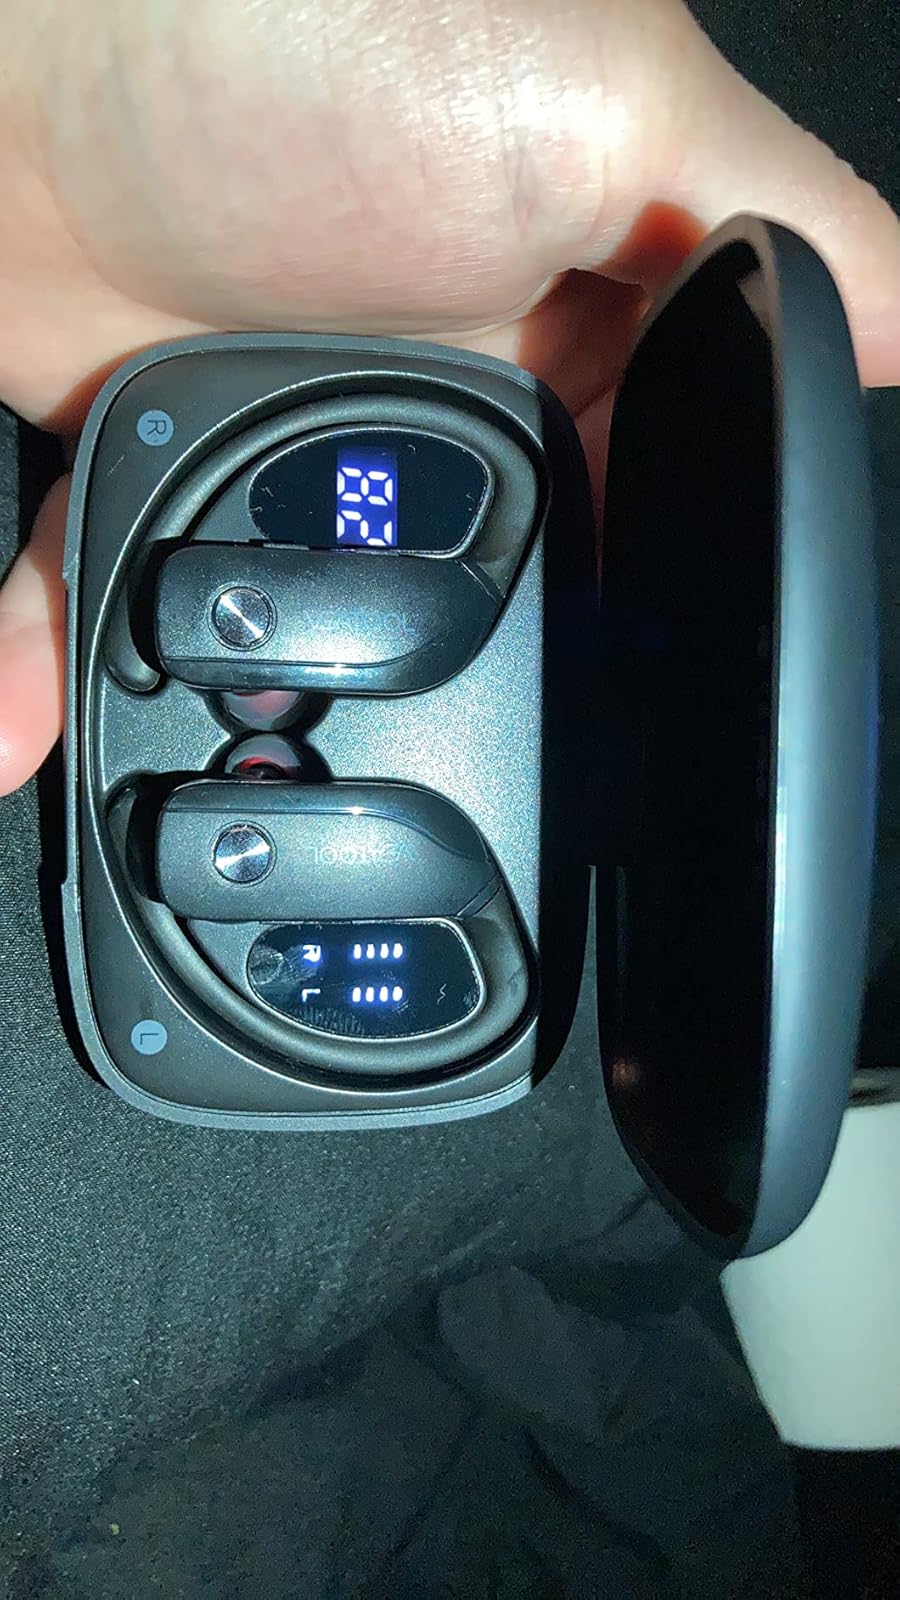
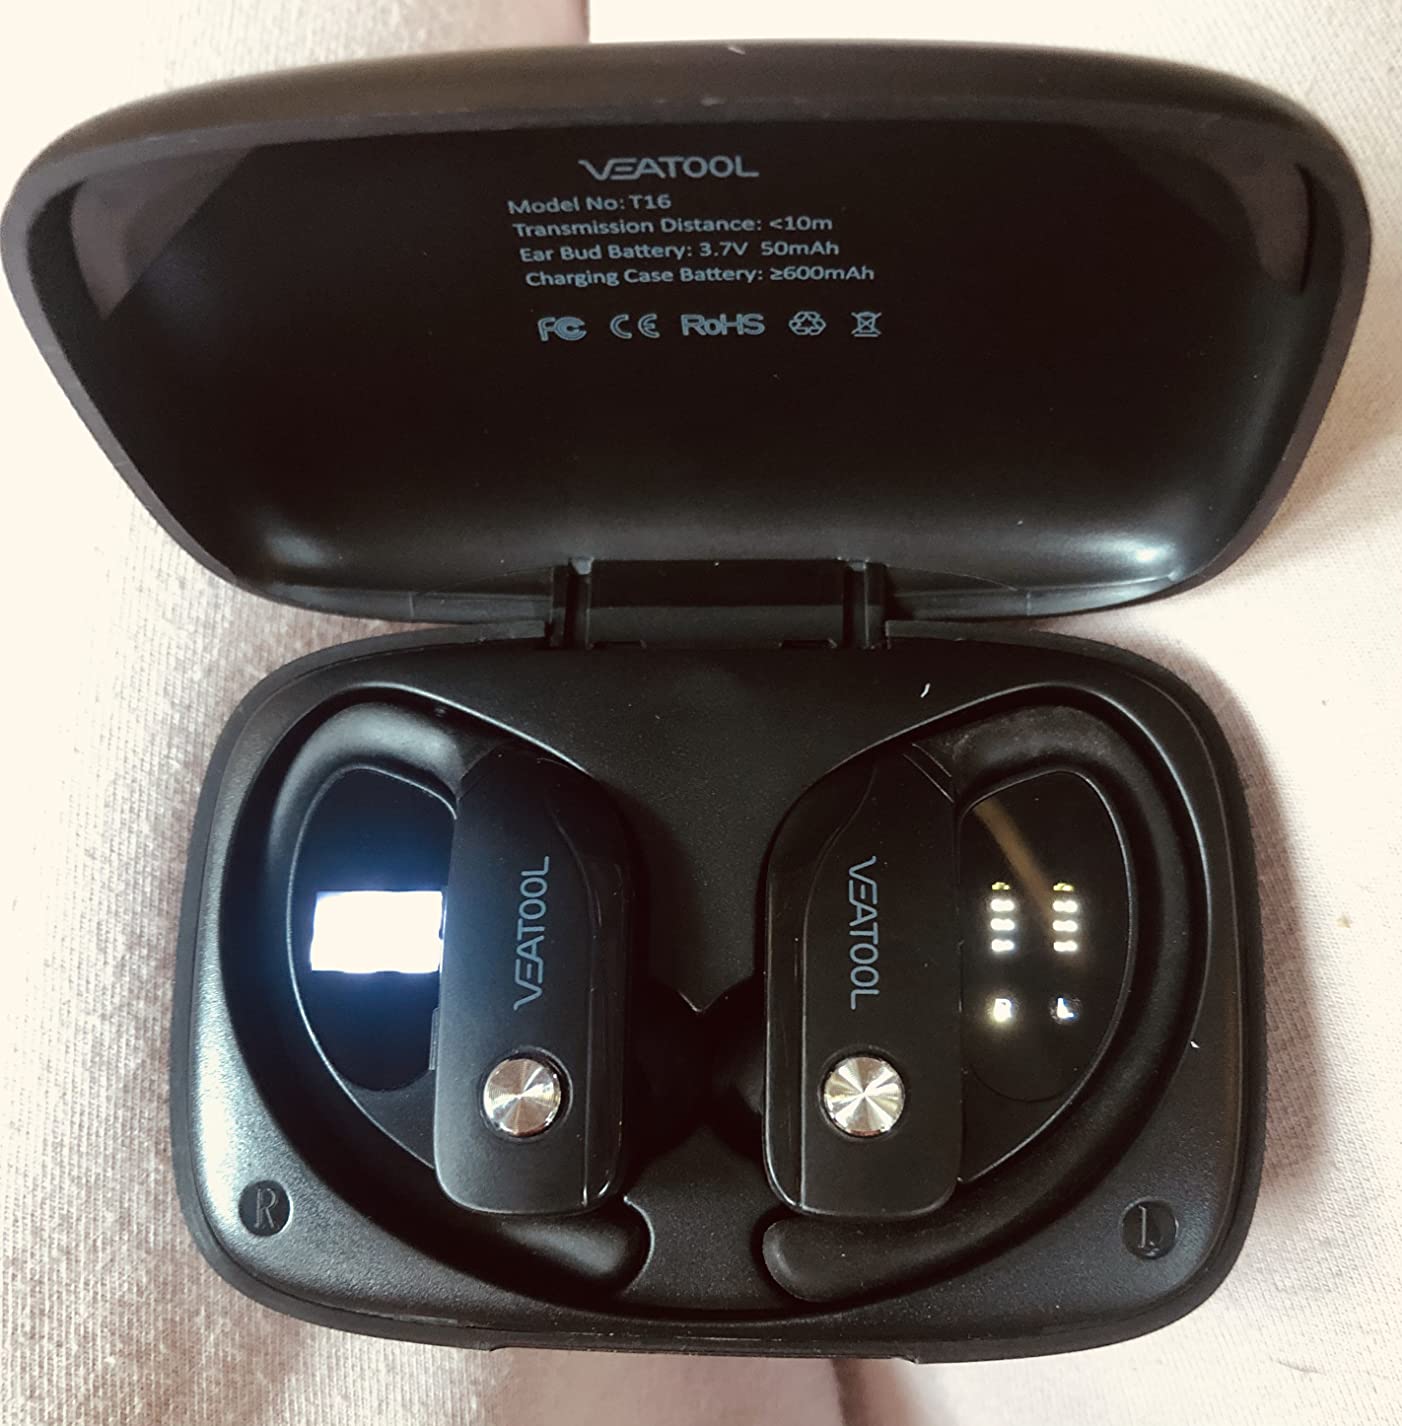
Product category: earbuds
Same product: yes